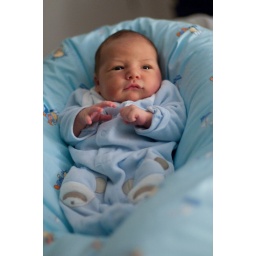
Sleepless moment at 2 or 3 in the morning. I keep my camera at the bed side table